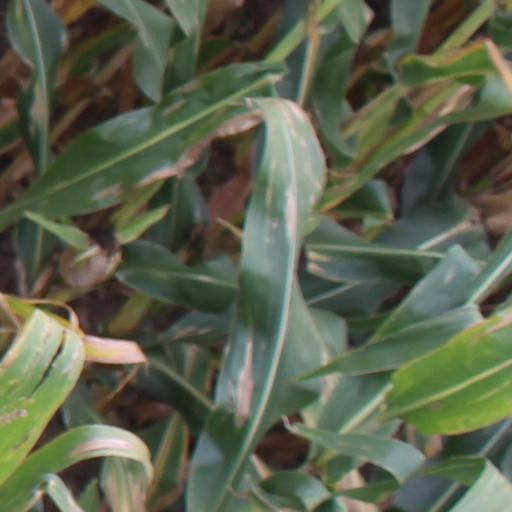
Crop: maize; corn